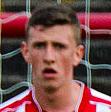
Age: 20